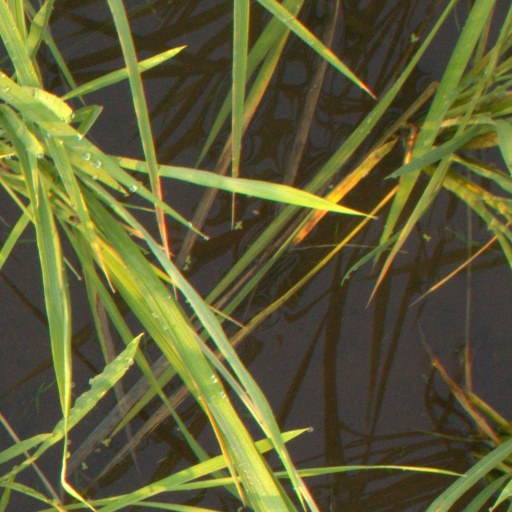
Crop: rice